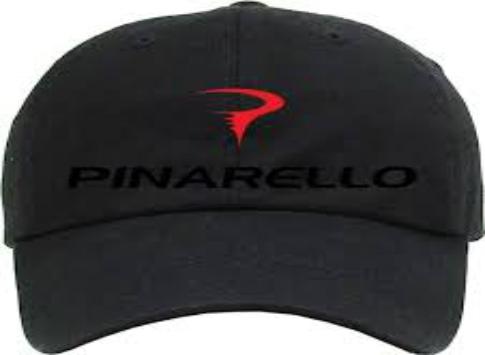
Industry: Transportation